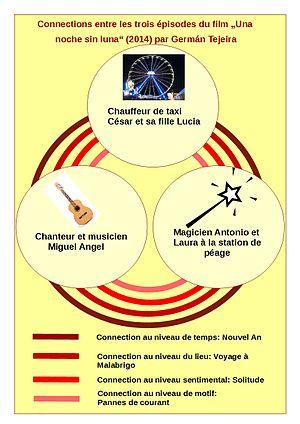
A Moonless Night est un film dramatique argentino-uruguayen réalisé par Germán Tejeira et sorti en 2014.